Berende Cove

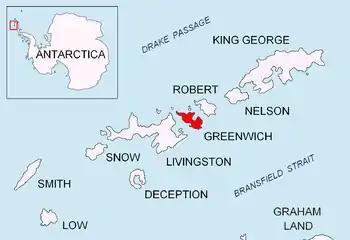
Location of Greenwich Island in the South Shetland Islands.

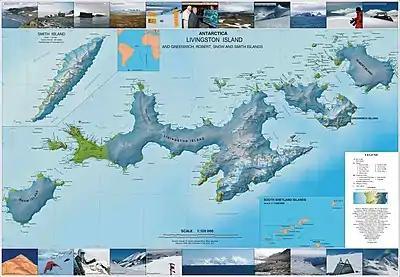
Topographic map of Livingston Island, Greenwich, Robert, Snow and Smith Islands.

Berende Cove is the 3.3 km wide cove indenting for 1.15 km the southwest coast of Greenwich Island in the South Shetland Islands, Antarctica. Entered south of Pelishat Point.